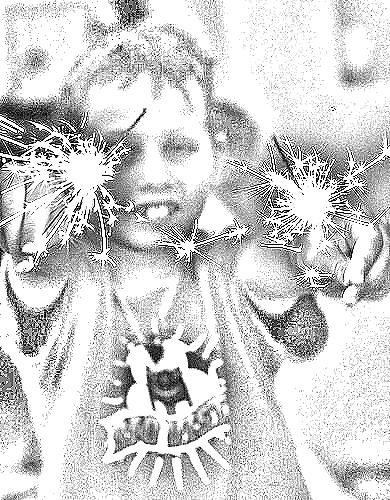
Portrait style: Sketch Portrait